Reproductive system

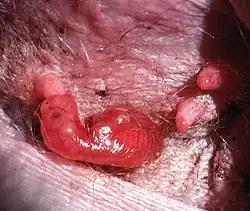
A newborn joey suckles from a teat found within its mother's pouch

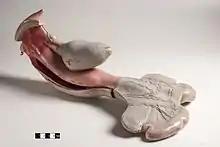
Didactic model of a mammal urogenital system.

Most mammal reproductive systems are similar, however, there are some notable differences between the non-human mammals and humans. For instance, most male mammals have a penis which is stored internally until erect, and most have a penis bone or baculum. Additionally, both males and females of most species do not remain continually sexually fertile as humans do and the females of most mammalian species don't grow permanent mammaries like human females do either. Like humans, most groups of mammals have descended testicles found within a scrotum, however, others have descended testicles that rest on the ventral body wall, and a few groups of mammals, such as elephants, have undescended testicles found deep within their body cavities near their kidneys.